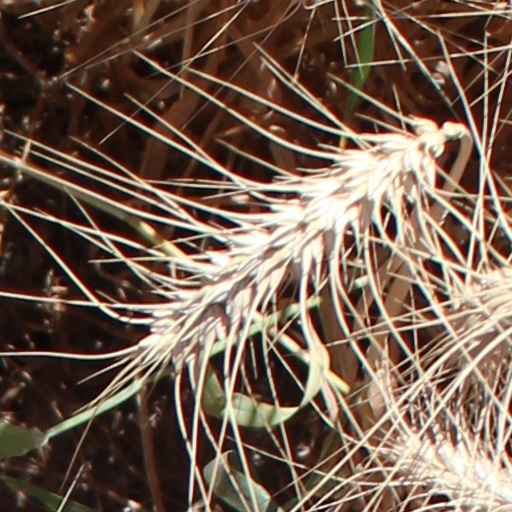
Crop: wheat